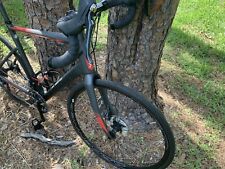
Vehicle type: Bikes